Kęstutis Glaveckas

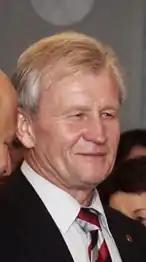
Kęstutis Glaveckas

Kęstutis Glaveckas (30 April 1949 – 30 April 2021) was a Lithuanian politician.